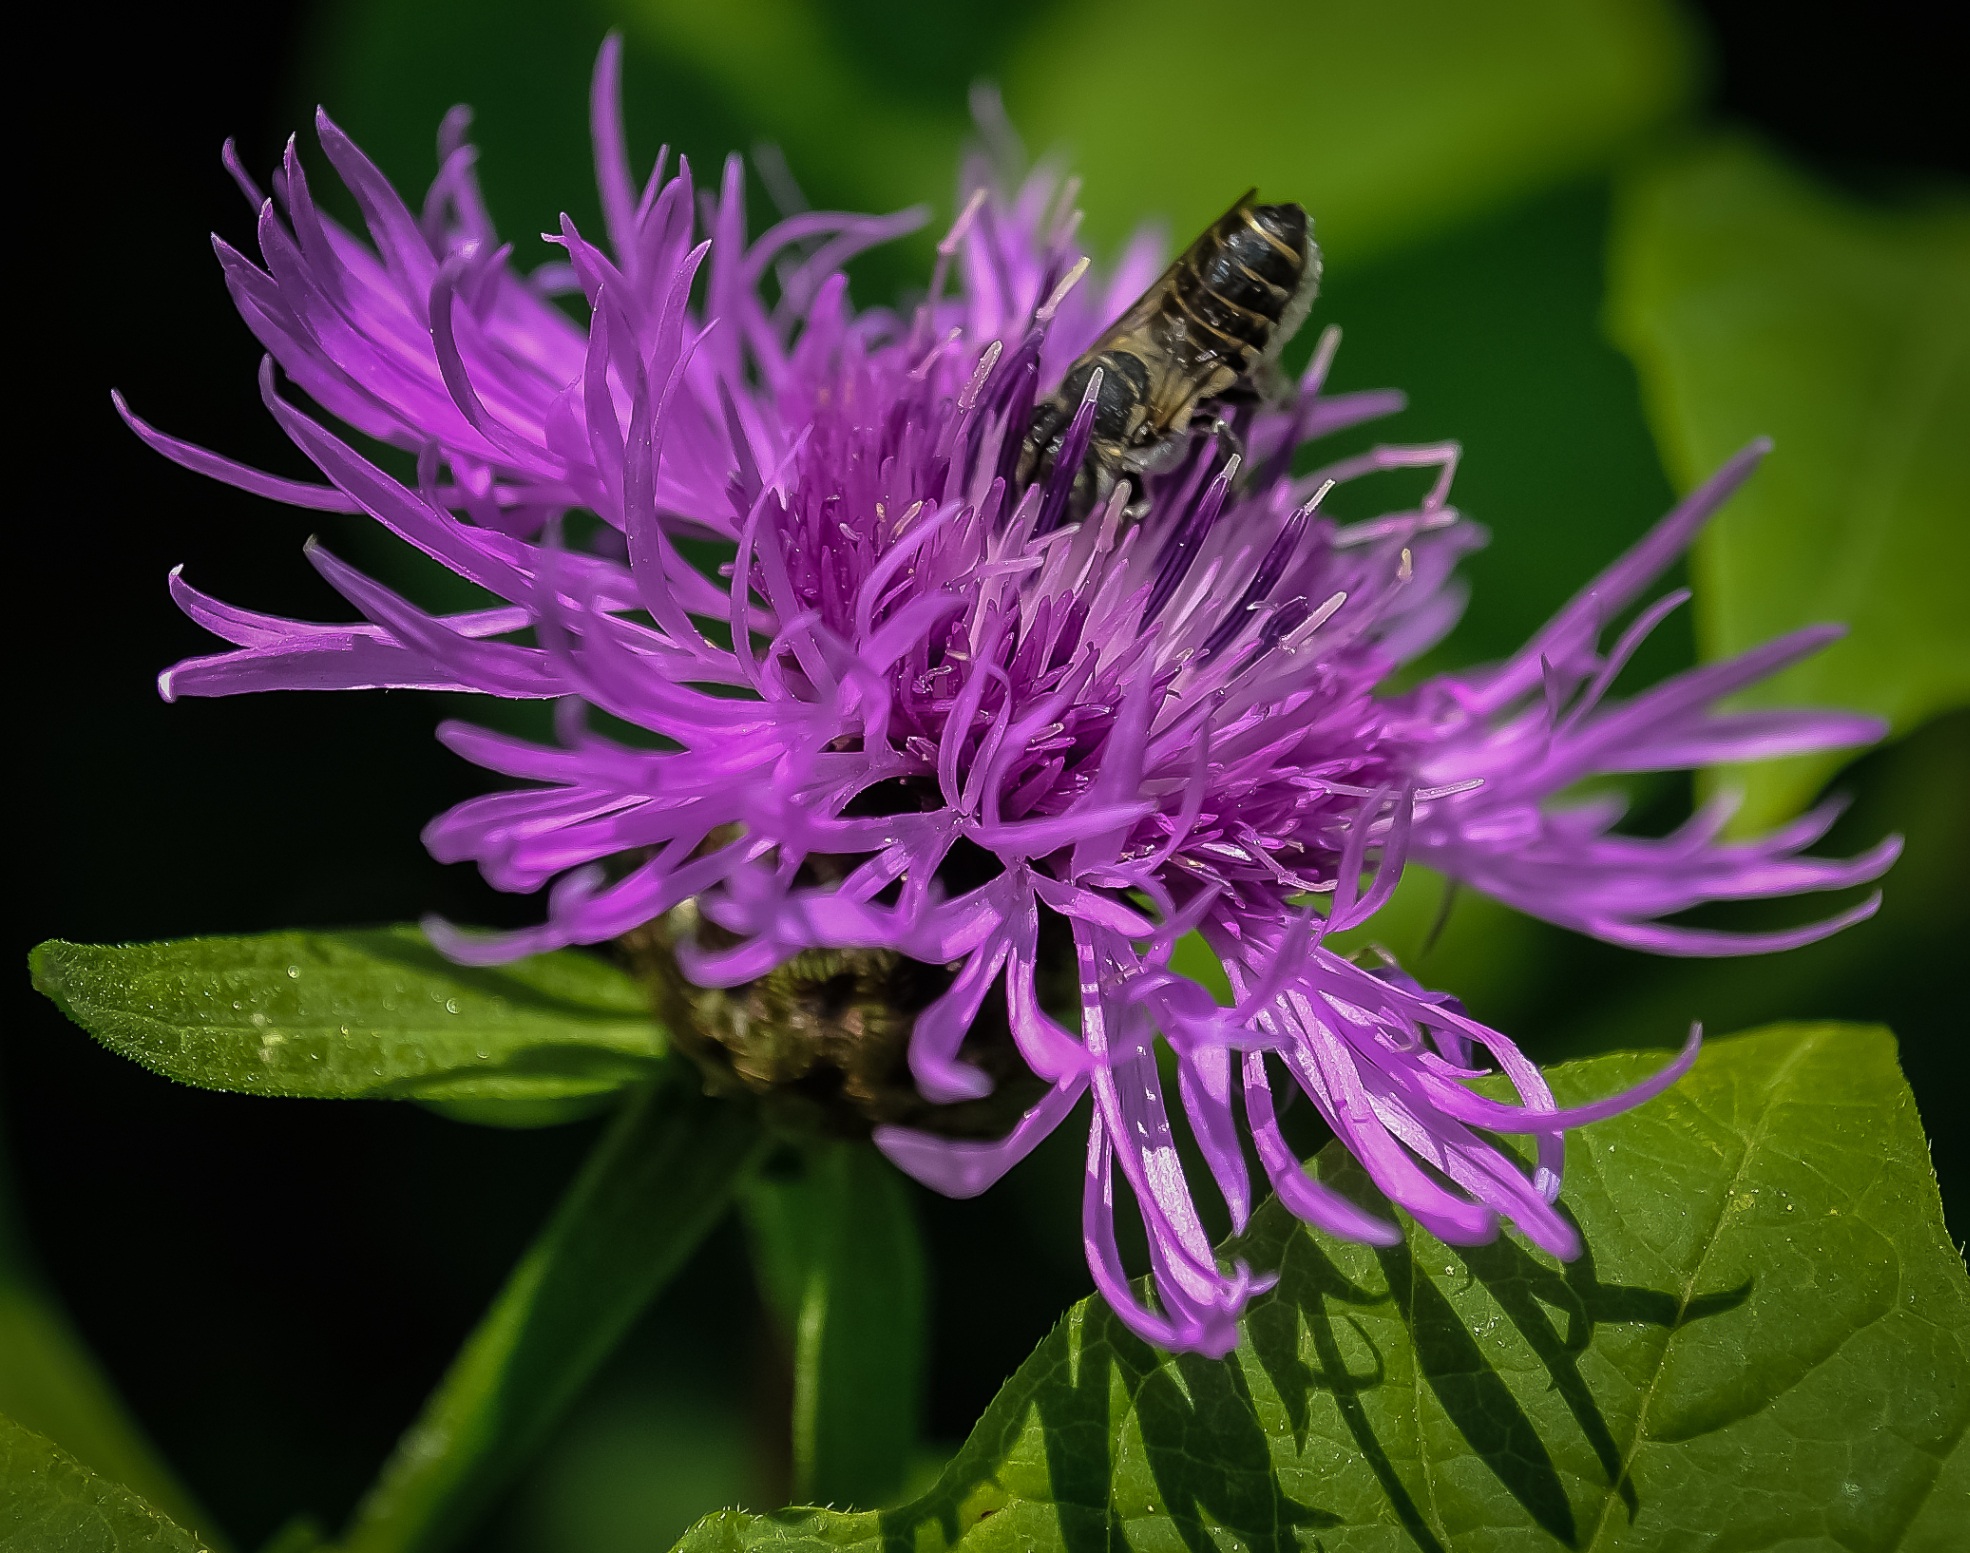
nature, blossom, plant, flower, petal, summer, floral, green, herb, insect, natural, botany, garden, pink, flora, botanical, freshness, wildflower, beauty, beautiful, macro photography, flowering plant, land plant